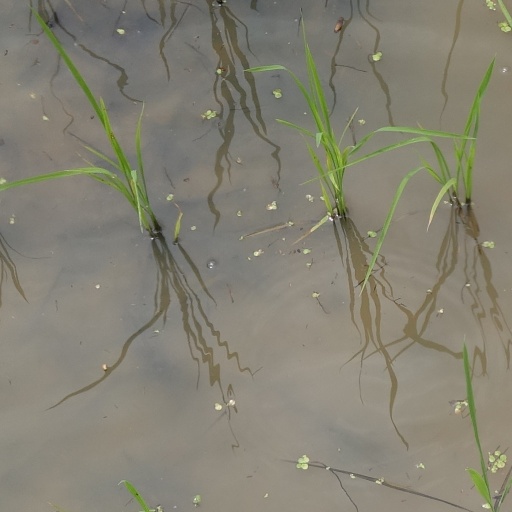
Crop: rice